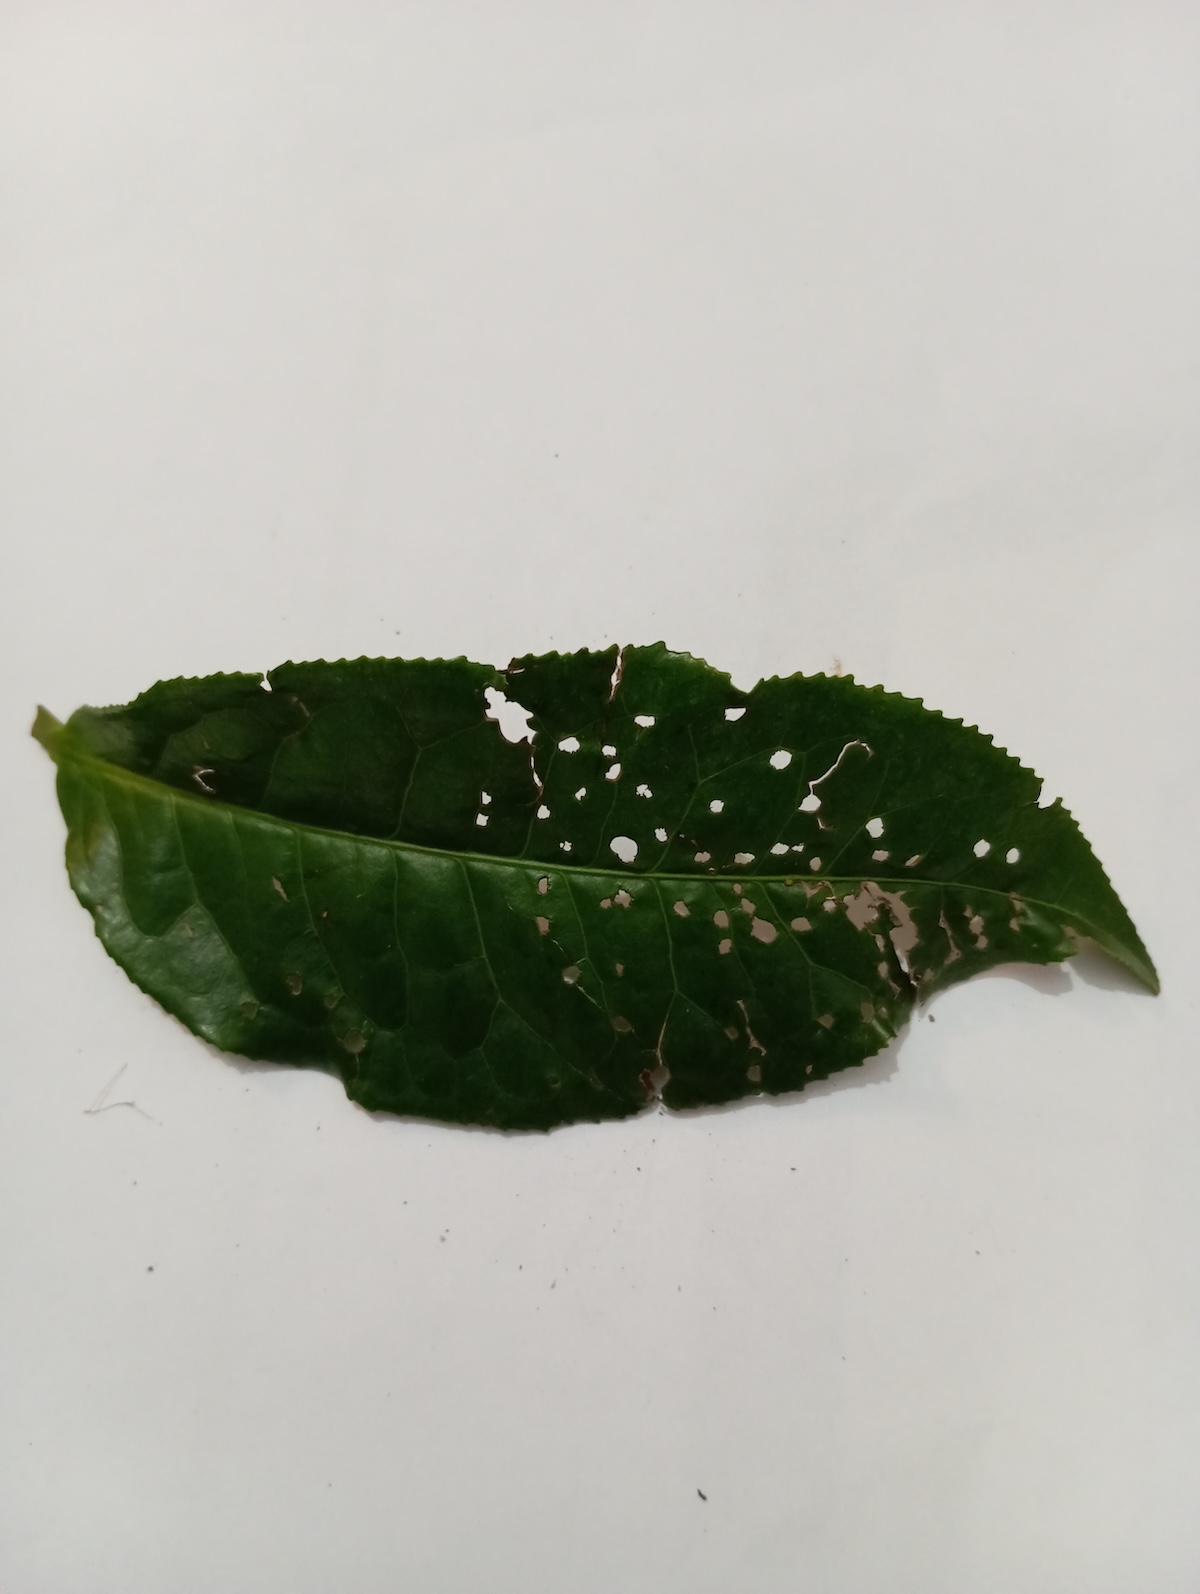
Label: Green mirid bug